Cambodian art

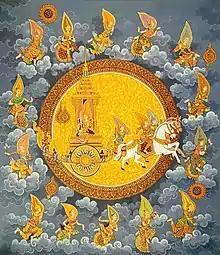
Soriya god journey with his own Sun make Khmer New Year

Silversmithing in Cambodia dates back centuries. The Royal Palace traditionally patronized silversmiths' workshops, and silversmiths remain concentrated at Kompong Luong, near the former royal capital Oudong. Silver was made into a variety of items, including weaponry, coins, ceremonial objects used in funerary and religious rituals, and betel boxes.